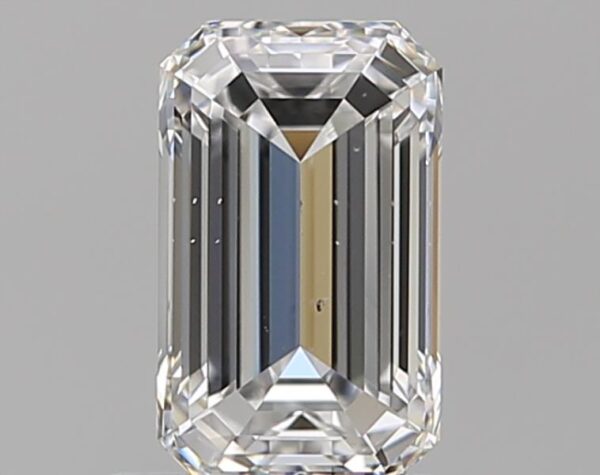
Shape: emerald
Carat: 1
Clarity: VS2
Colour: E
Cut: EX
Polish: EX
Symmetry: EX
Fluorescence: F
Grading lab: GIA
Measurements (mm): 7.24 x 4.41 x 3.04